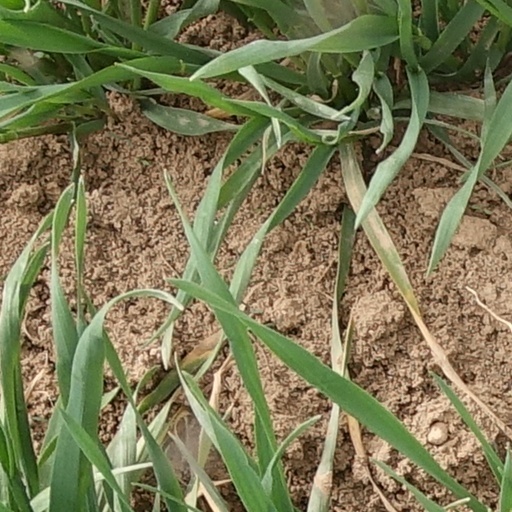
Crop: wheat